Barker Dam (California)

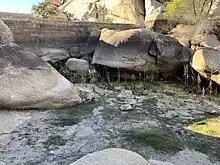
Barker Dam viewed from its almost dry reservoir in 2022

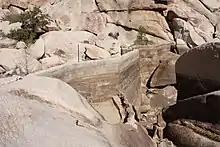
Barker Dam in 2013

The Barker Dam Loop trail is round trip and has little elevation gain. It goes from the parking lot at Barker Dam, past the dam and several good boulder climbing areas and a wall of petroglyphs. The trail offers good birding near the lake and at several spots along the trail that are surrounded by brush. It is a popular trail and is crowded midday.